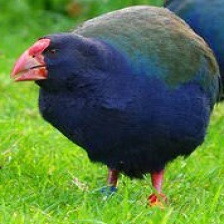
Species: TAKAHE
Scientific name: PORPHYRIO HOCHSTETTERI
ImageNet parent category: european_gallinule